Raül Tortosa

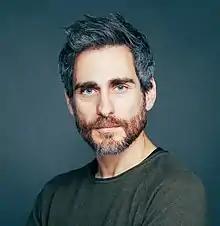
Raül Tortosa, headshot by Sergi Panizo.

Raül Tortosa is a Spanish actor and director born in Terrassa (Barcelona). He is also the vocalist of the pop-rock band Una Hora Más.